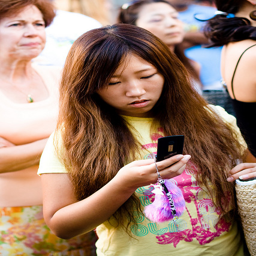
a woman with long hair in a crowd looking at her mobile phone
A long-haired woman checking her smartphone in her hand.
A woman in a crowd looking at her cell phone.
Woman looking at cell phone during some social event.
A young Asian girl uses a cellular phone.